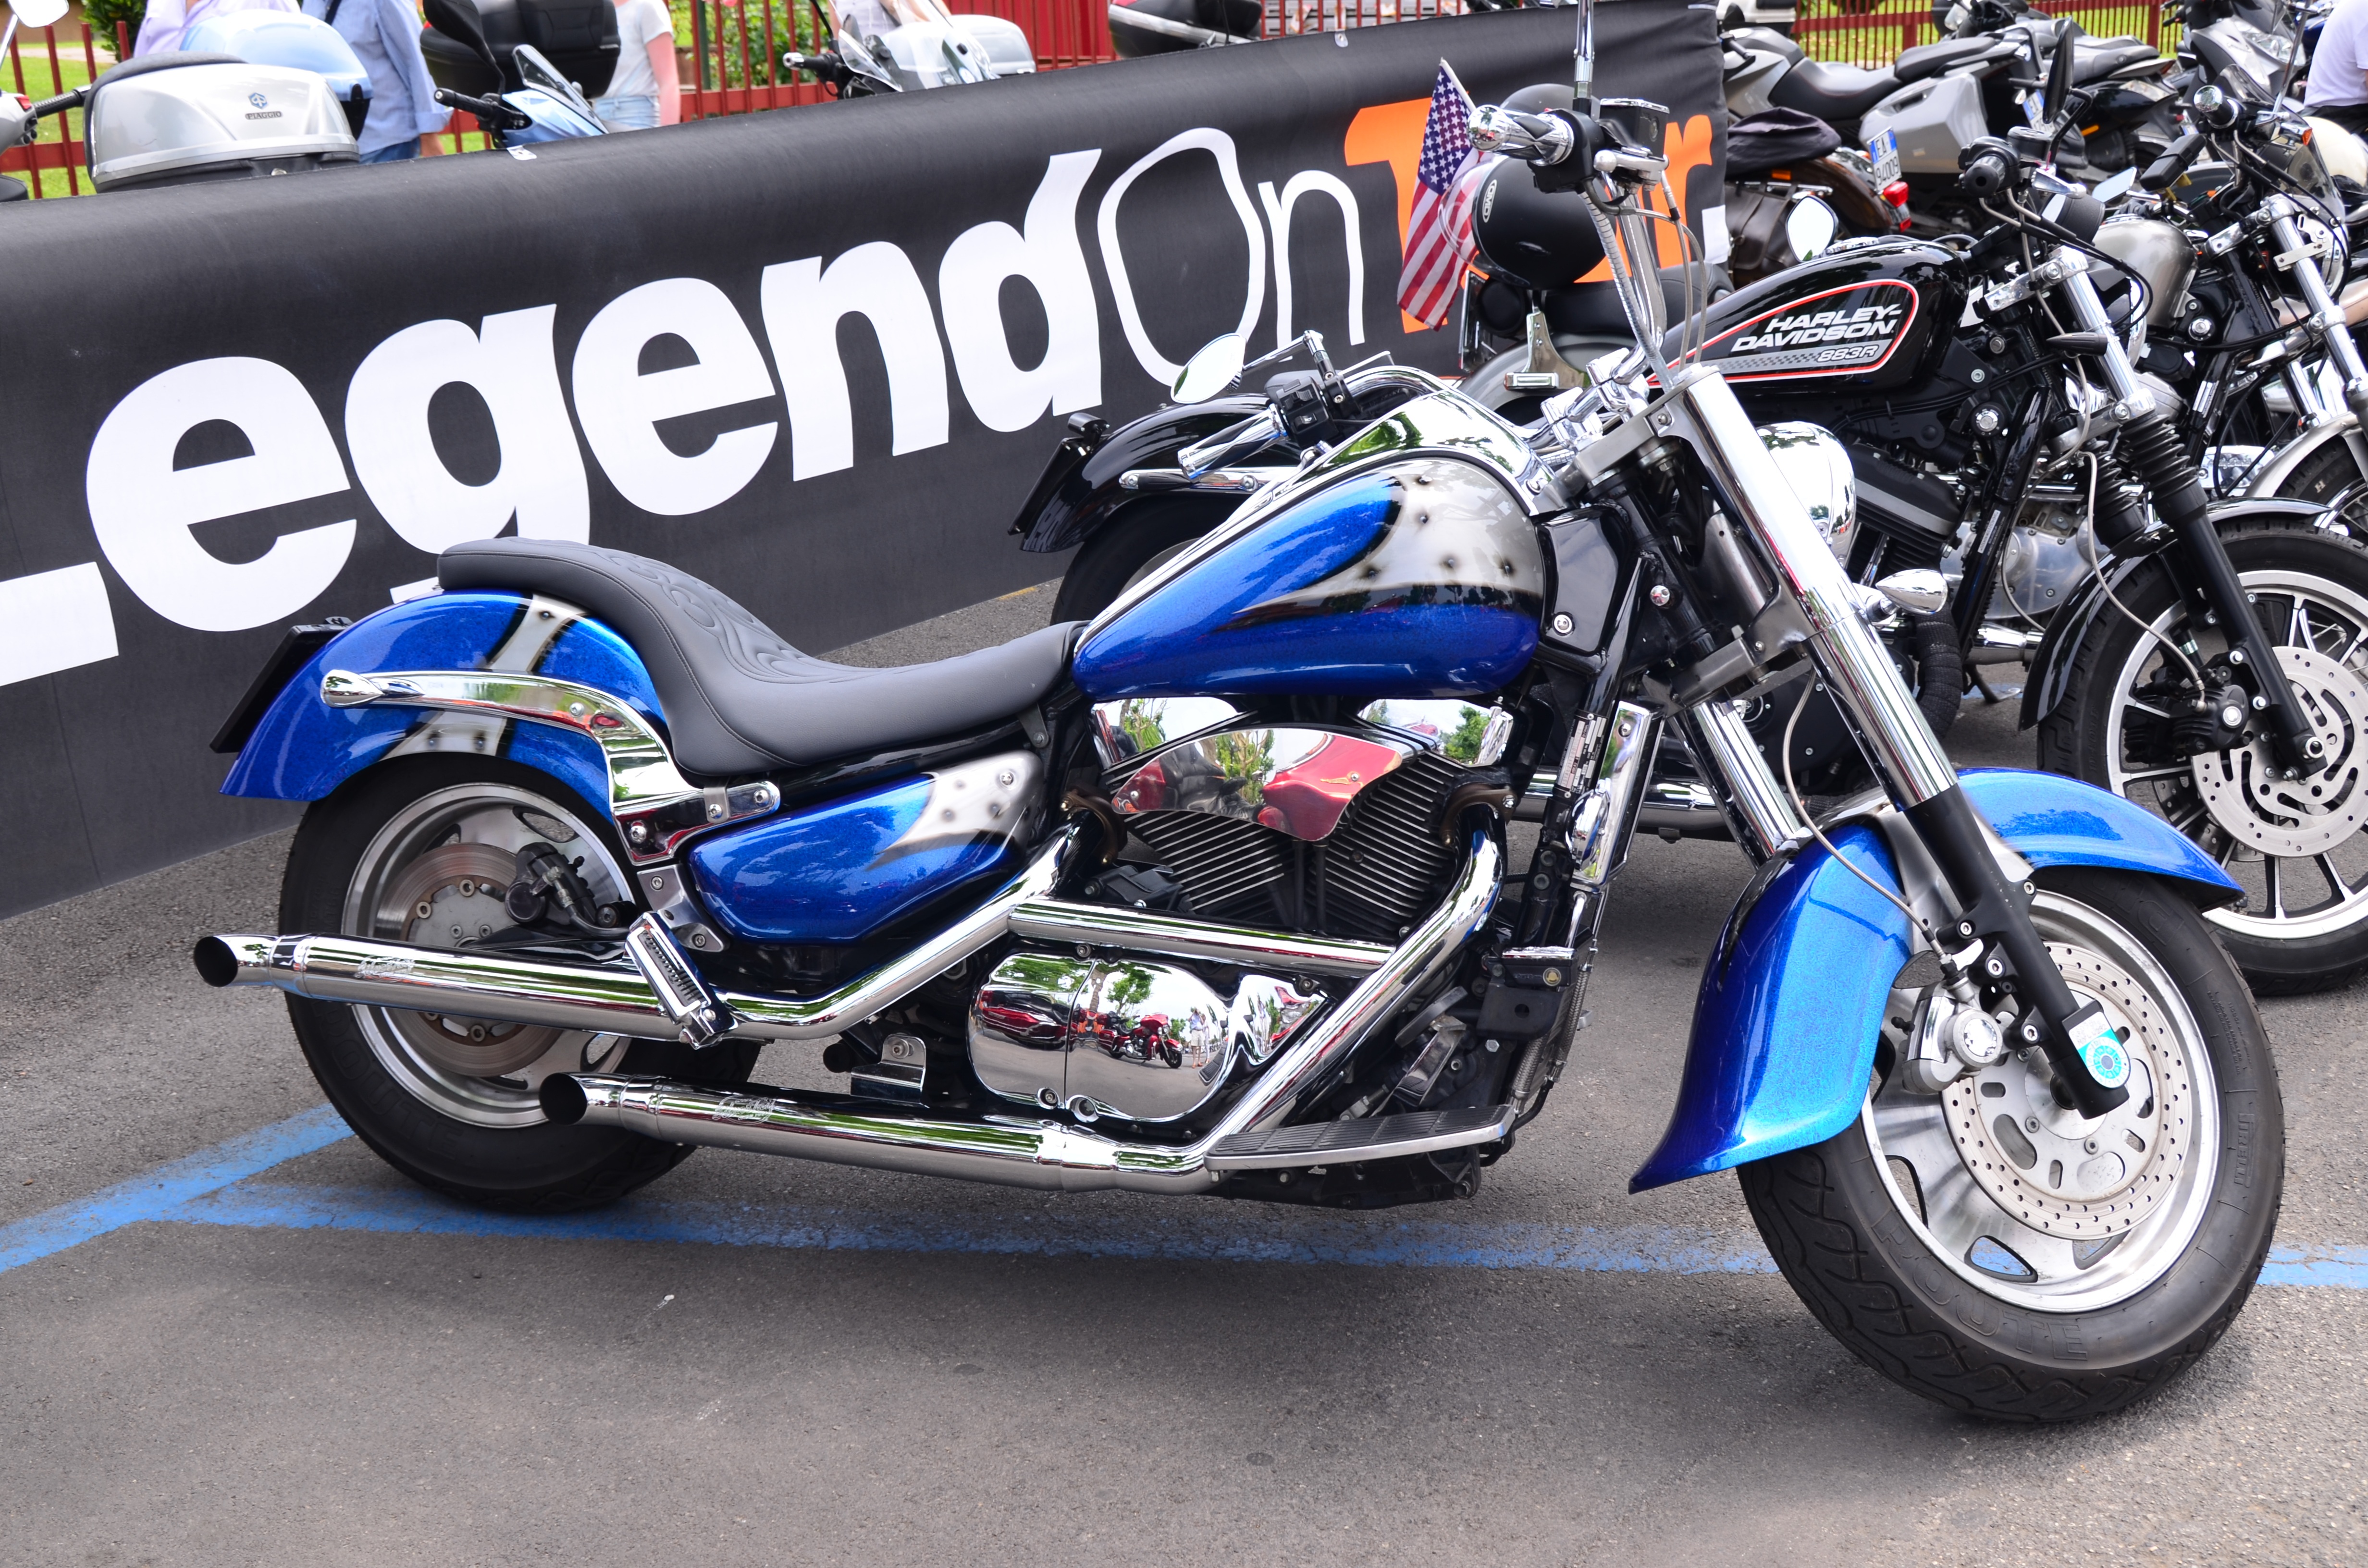
car, wheel, transport, red, vehicle, motorcycle, machine, motorbike, harley davidson, cruiser, motorcycling, land vehicle, automobile make